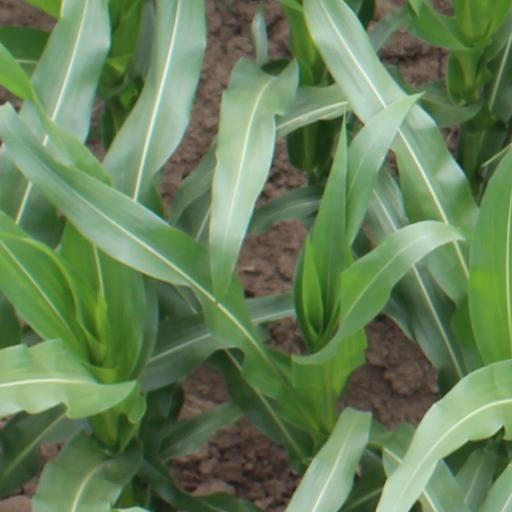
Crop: maize; corn